Reinunga Station

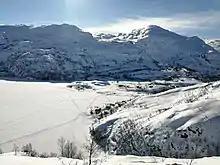
View of Reinunga from Tarven mountain side

Reinunga Station is a popular starting point for hiking in the summer and ski touring in the winter. The station is near Kjosfossen waterfall, Reinungavatnet lake and the Rallarvegen path. It is also surrounded by mountains with Tarven on one side and Geitonosi on the other.